10th Air Base Wing

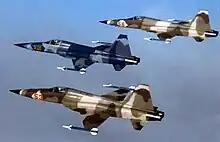
Northrop F-5E Tiger IIs of the 527th TFTAS, 1977

In 1959, France placed new limits on the type of American forces stationed on its soil. Specifically, USAF nuclear-capable aircraft were to be removed from French bases. To accommodate the French restrictions, USAFE moved the 49th TFW from Etain-Rouvres Air Base to Spangdahlem and the 10th TRW was relocated to RAF Alconbury on 20 July 1959.